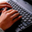
Label: keyboard